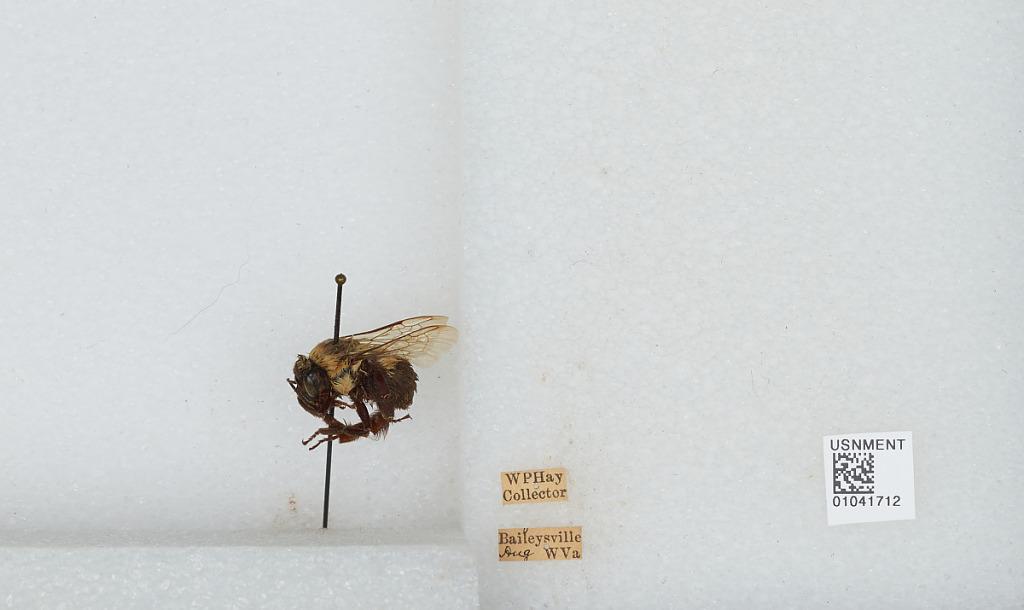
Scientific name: Bombus sp.
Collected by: W. Hay
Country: United States
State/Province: West Virginia
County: Wyoming
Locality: Baileysville
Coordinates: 37.5892, -81.6792